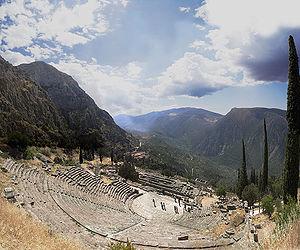
Delphes est le site d'un sanctuaire panhellénique, situé au pied du mont Parnasse, en Phocide, où parle l'oracle d'Apollon à travers sa prophétesse, la Pythie qui était assise dans une salle du temple d’Apollon et parlait au nom du dieu. Elle répondait aux questions qui lui étaient posées ; ces réponses étaient aussitôt traduites en phrases par des prêtres. Delphes abrite également l'Omphalos ou « nombril du monde ». Investie d'une signification sacrée, le sanctuaire est, du VIᵉ au IVᵉ siècle av. J.-C., le véritable centre et le symbole de l'unité du monde grec. Les sanctuaires panhelléniques sont des complexes architecturaux extérieurs aux cités. Ils constituent les seuls lieux où tous les anciens Grecs, et certains barbares prennent part à des célébrations religieuses communes.